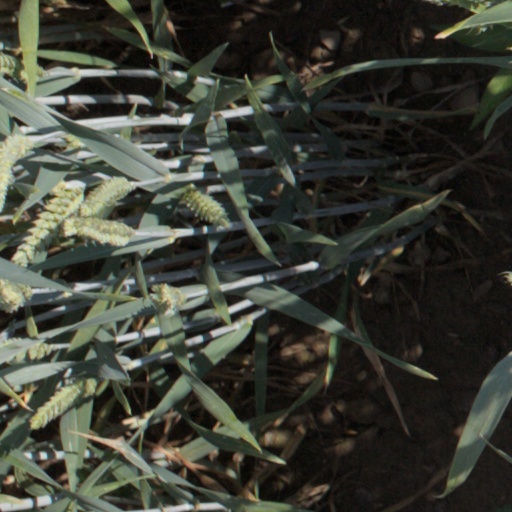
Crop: wheat